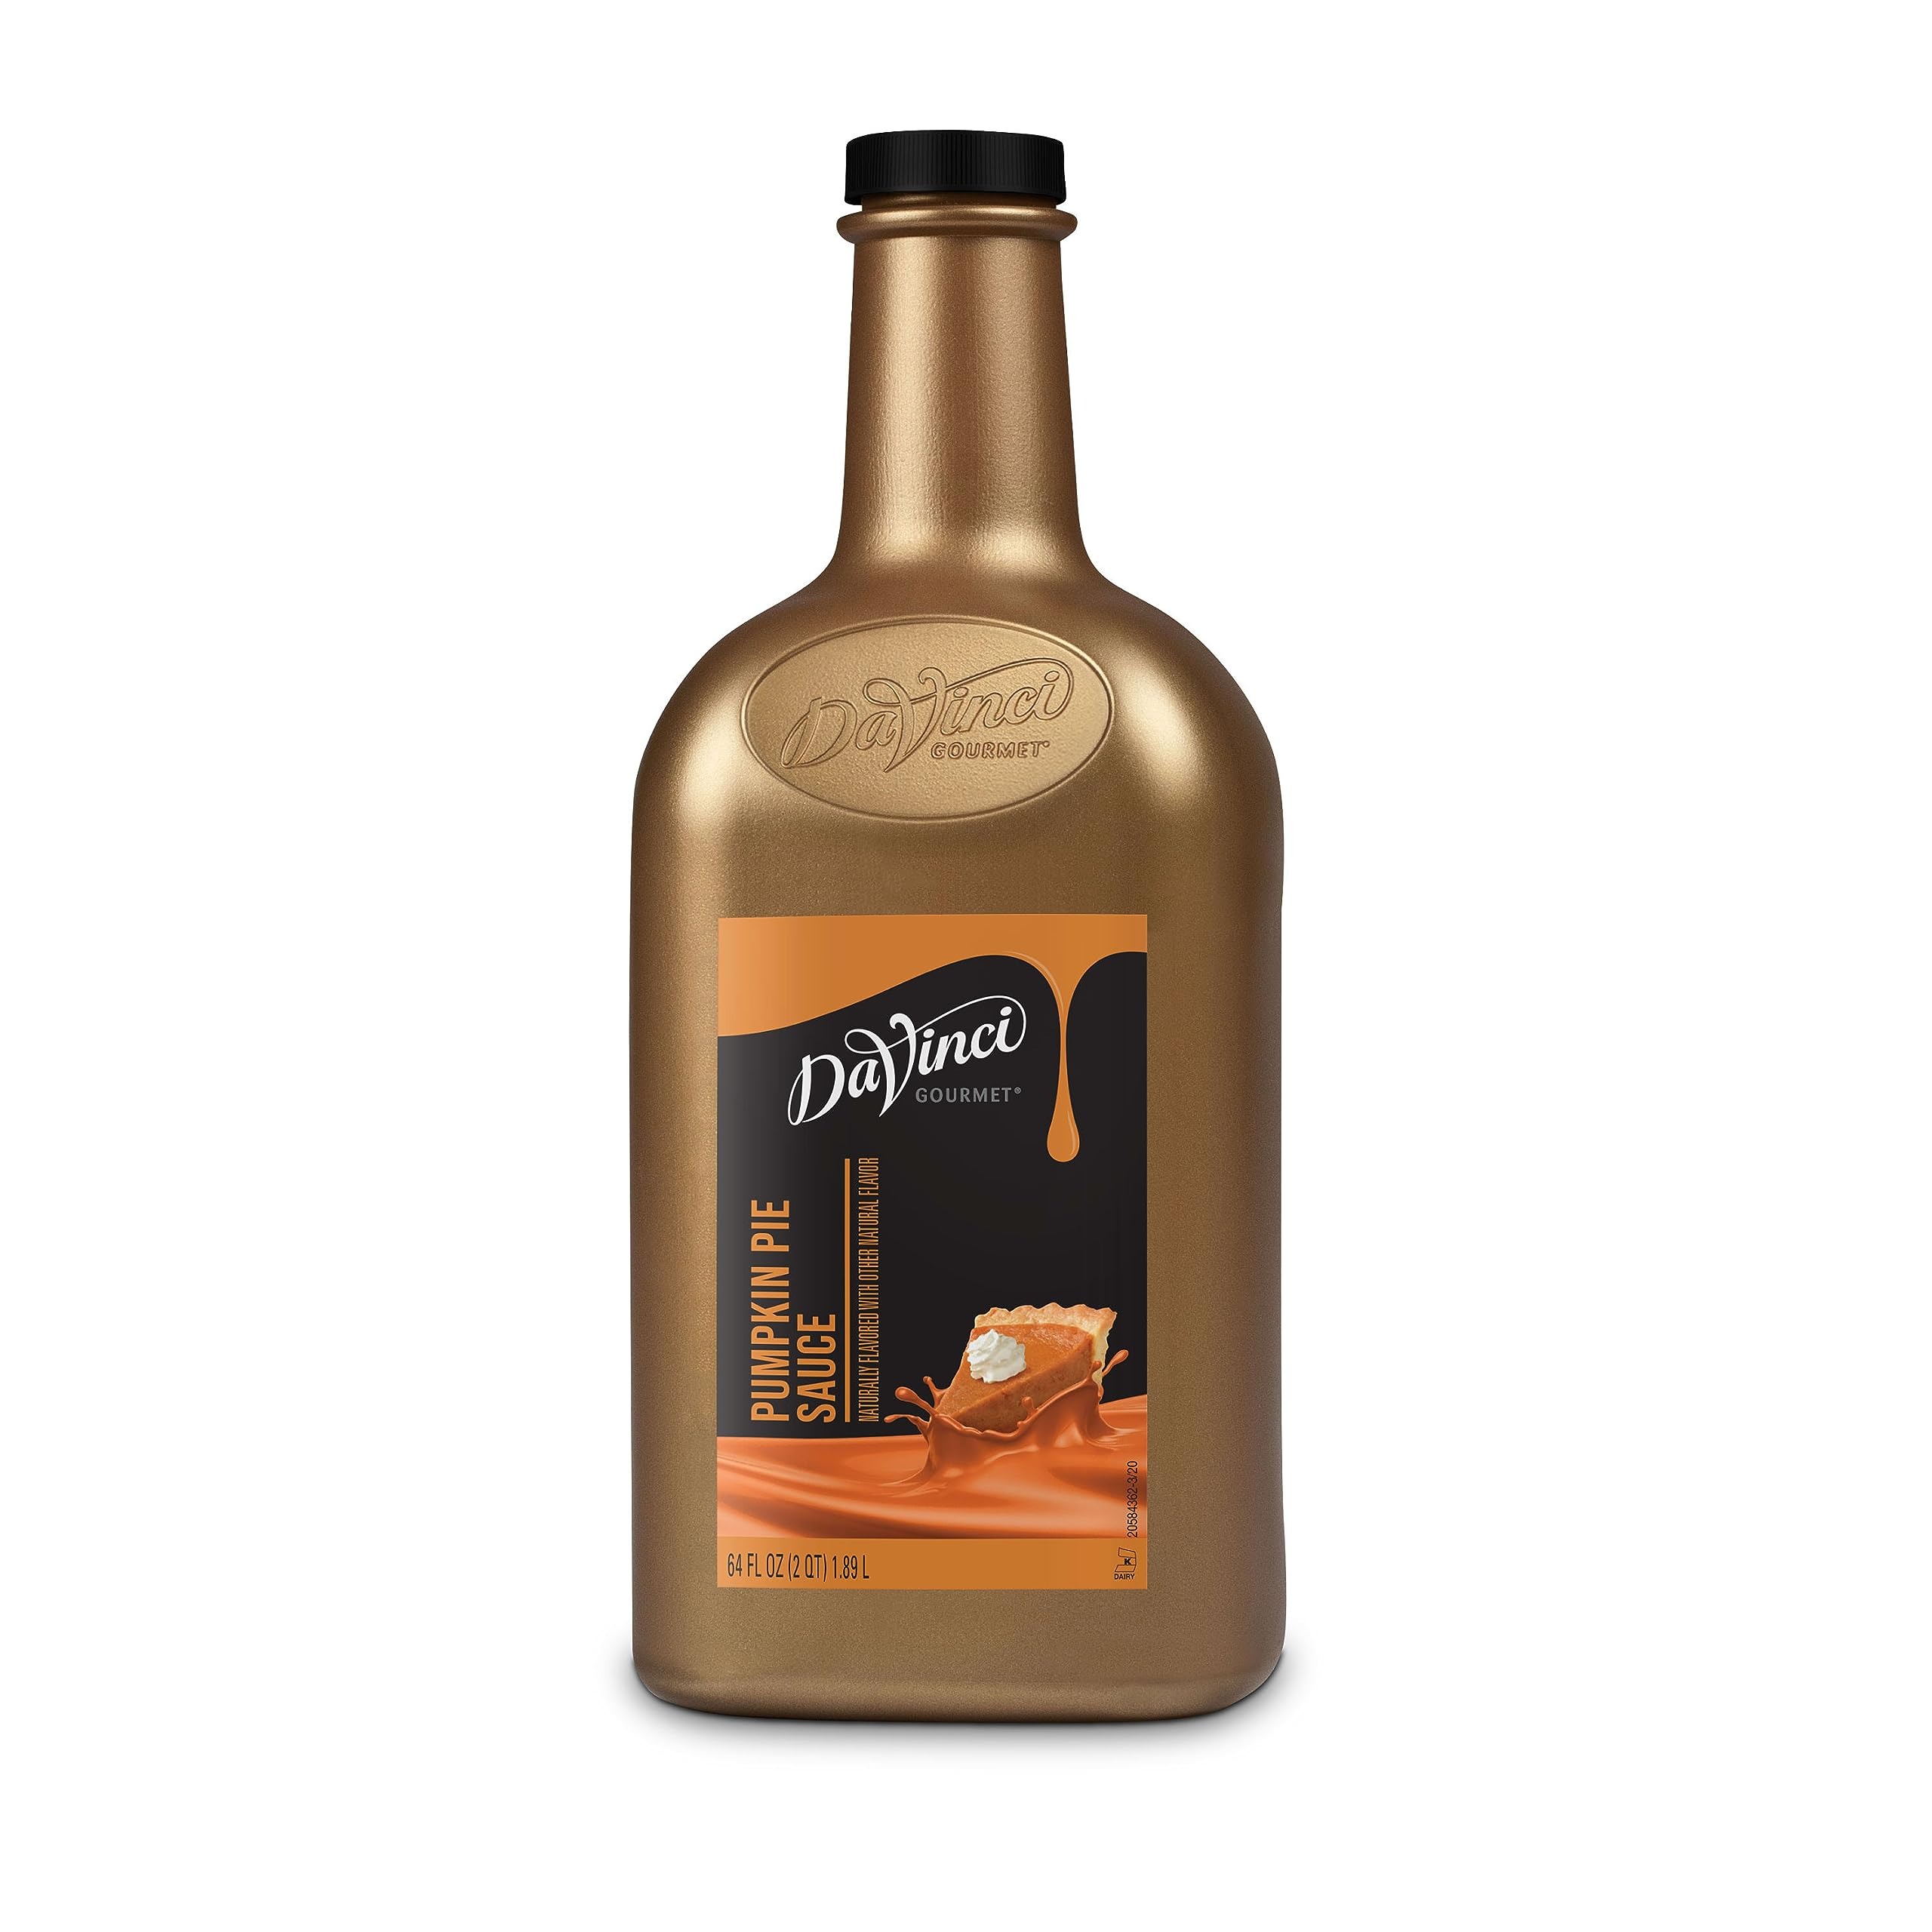
Item Name: DaVinci Gourmet Pumpkin Pie Sauce, 64 Fluid Ounces (Pack of 1)
Bullet Point 1: Pumpkin Pie Sauce: Celebrate the holidays anytime with the authentic taste of a fall favorite! Our pumpkin pie flavored sauce contains pumpkin & spice flavors inspired by the traditional dessert.
Bullet Point 2: Fall Flavor Inspiration: Add our festive Classic Pumpkin Pie Sauce to a wide range of seasonal beverages & culinary applications for an autumnal twist. It's perfect for a warm-up on a chilly day!
Bullet Point 3: Gourmet Quality: Our syrups, sauces & coffee & smoothie mixes feature perfectly balanced sweetness & an array of 170 tasty flavors to complement hot & cold beverages from coffee to tea to lemonade.
Bullet Point 4: Coffee Innovation: Our story starts in Seattle in 1989. Inspired by the specialty coffee market boom, we developed a superior syrup with perfect flavor—hot or cold—for the pioneering beverage creator.
Value: 64.0
Unit: Fl Oz

Price: 17.74